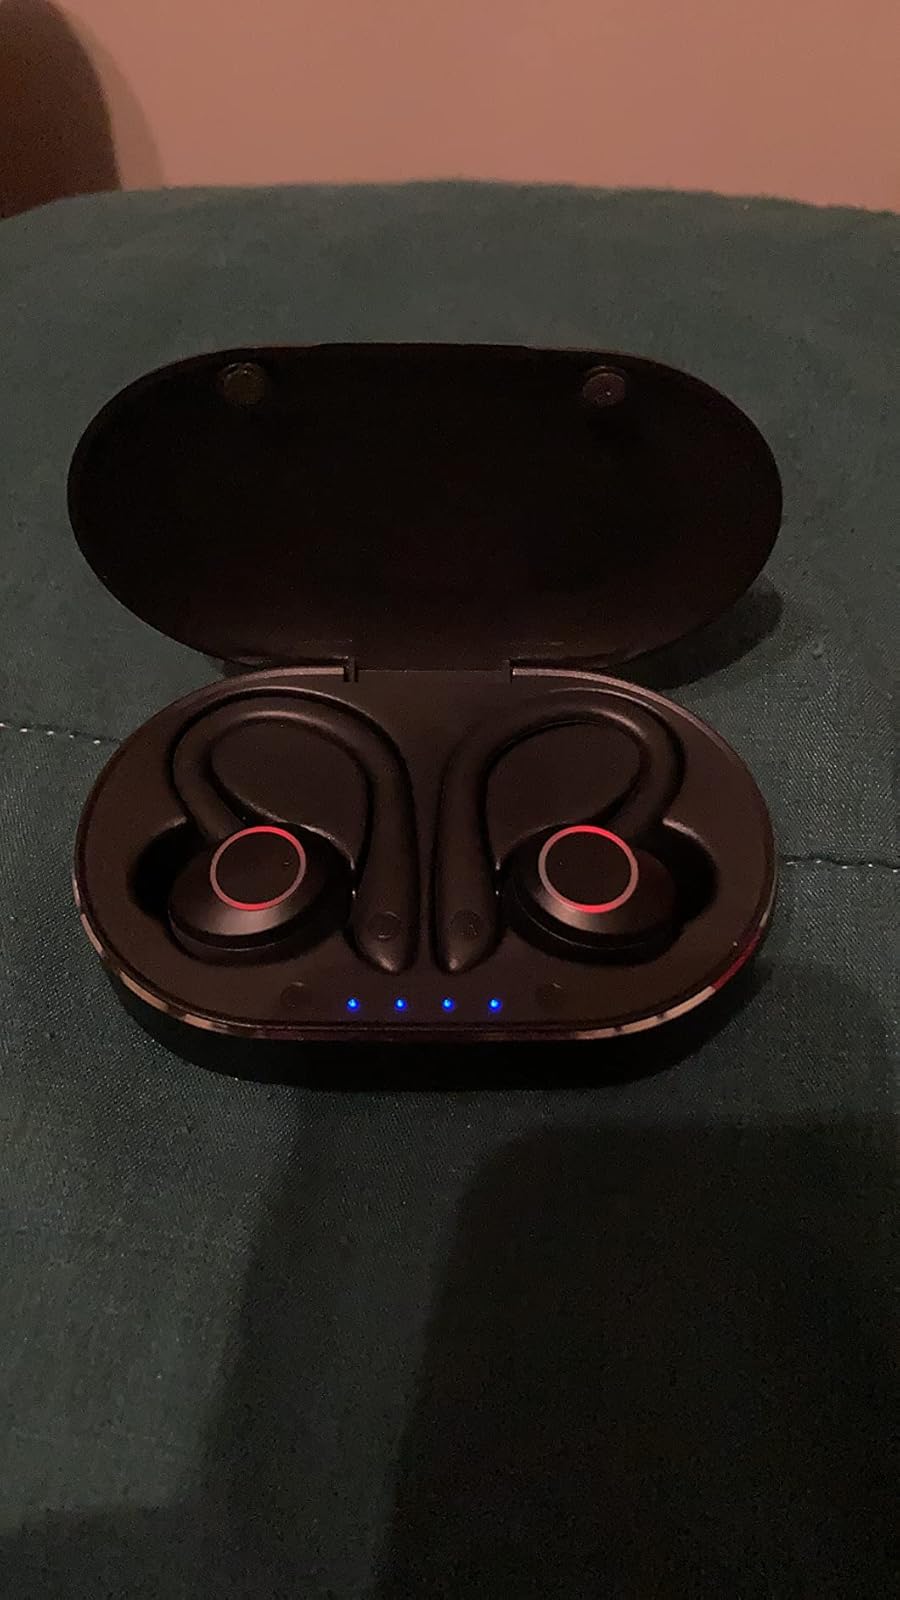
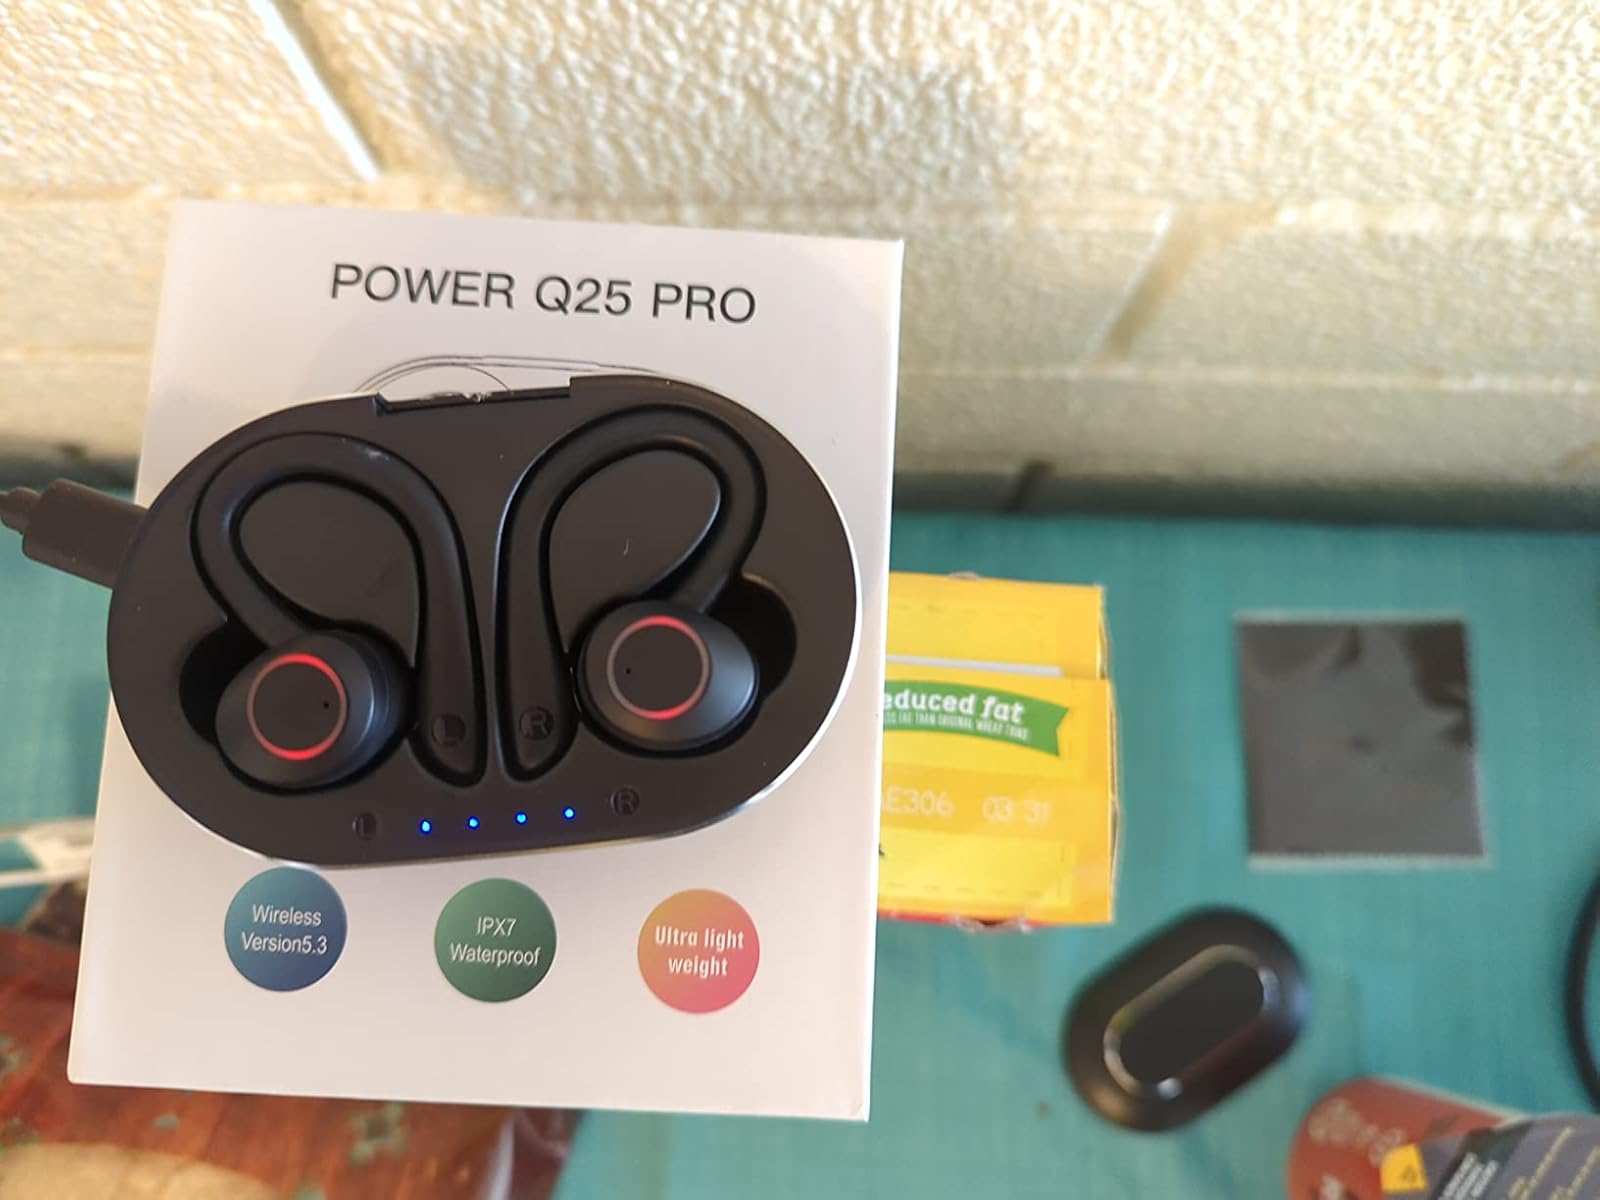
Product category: earbuds
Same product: yes